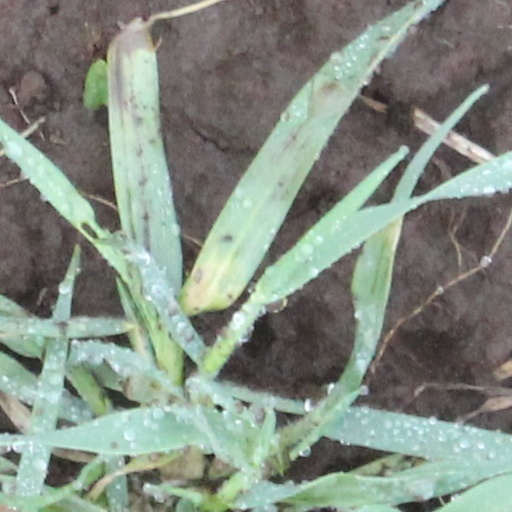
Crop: wheat